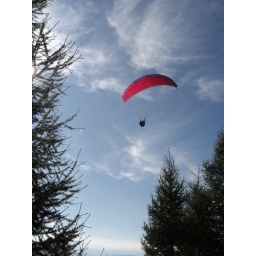
red in the sky